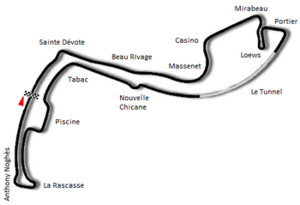
Résultats du Grand Prix de Monaco 1986, couru sur le circuit de Monaco le 11 mai 1986.